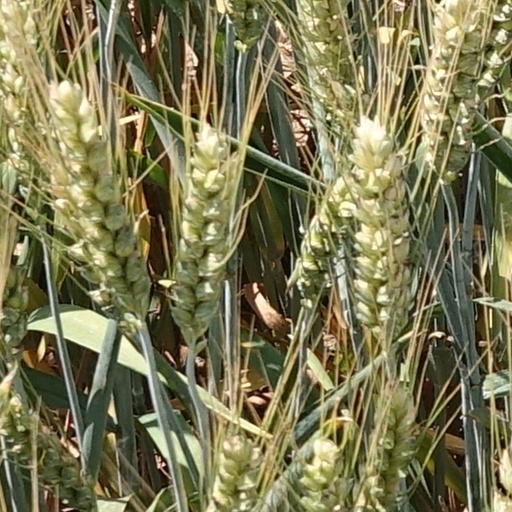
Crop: wheat